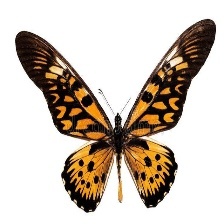
Species: AFRICAN GIANT SWALLOWTAIL